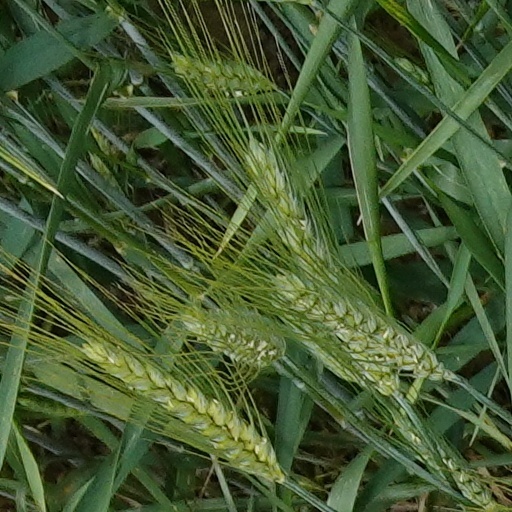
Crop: wheat